Palace of Versailles

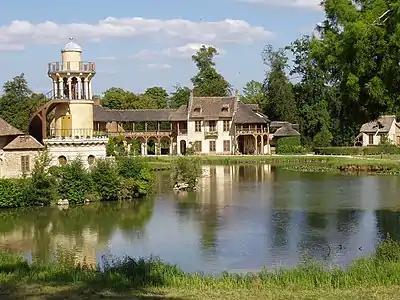
The Queen's Hamlet

The ("Escalier des Ambassadeurs") was an imperial staircase built from 1674 to 1680 by François d'Orbay. Until Louis XV had it demolished in 1752 to create a courtyard for his private apartments, the staircase was the primary entrance into the Palace of Versailles and the royal apartments especially. It was entered from the courtyard via a vestibule that, cramped and dark, contrasted greatly with the tall, open space of the staircase – famously lit naturally with a skylight – so as to overawe visitors.